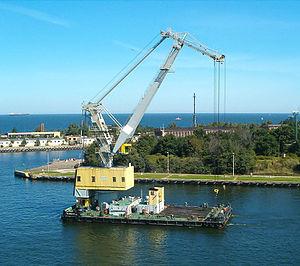
Une grue est un appareil de levage et de manutention réservé aux lourdes charges. Cet engin de levage est construit de manière différente selon son utilisation